2016: Obama's America

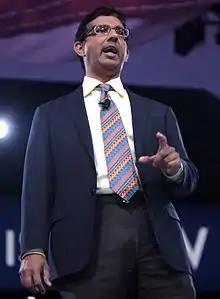
D'Souza (pictured) credited Michael Moore as an inspiration for how to frame the film.

The film is the first documentary by producer Gerald R. Molen, who said he became involved with the film because he personally finds the debt issue "terrifying", and believes that the movie illuminates how Obama's experiences before the presidency impact his political ideology. Molen is also "concerned about the plans for the disarmament of the U.S." and feels that "Israel has been thrown underneath the bus by this administration". The registered Republican considers himself a fiscally conservative independent, indicating that he has previously voted for Democrats in addition to Republicans, and priding himself on his evaluation of all the candidates.